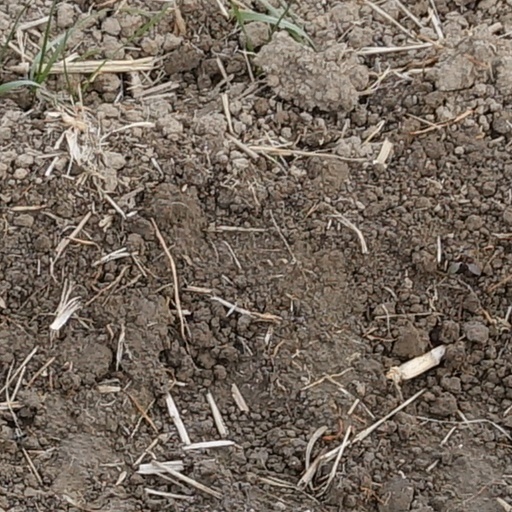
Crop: wheat